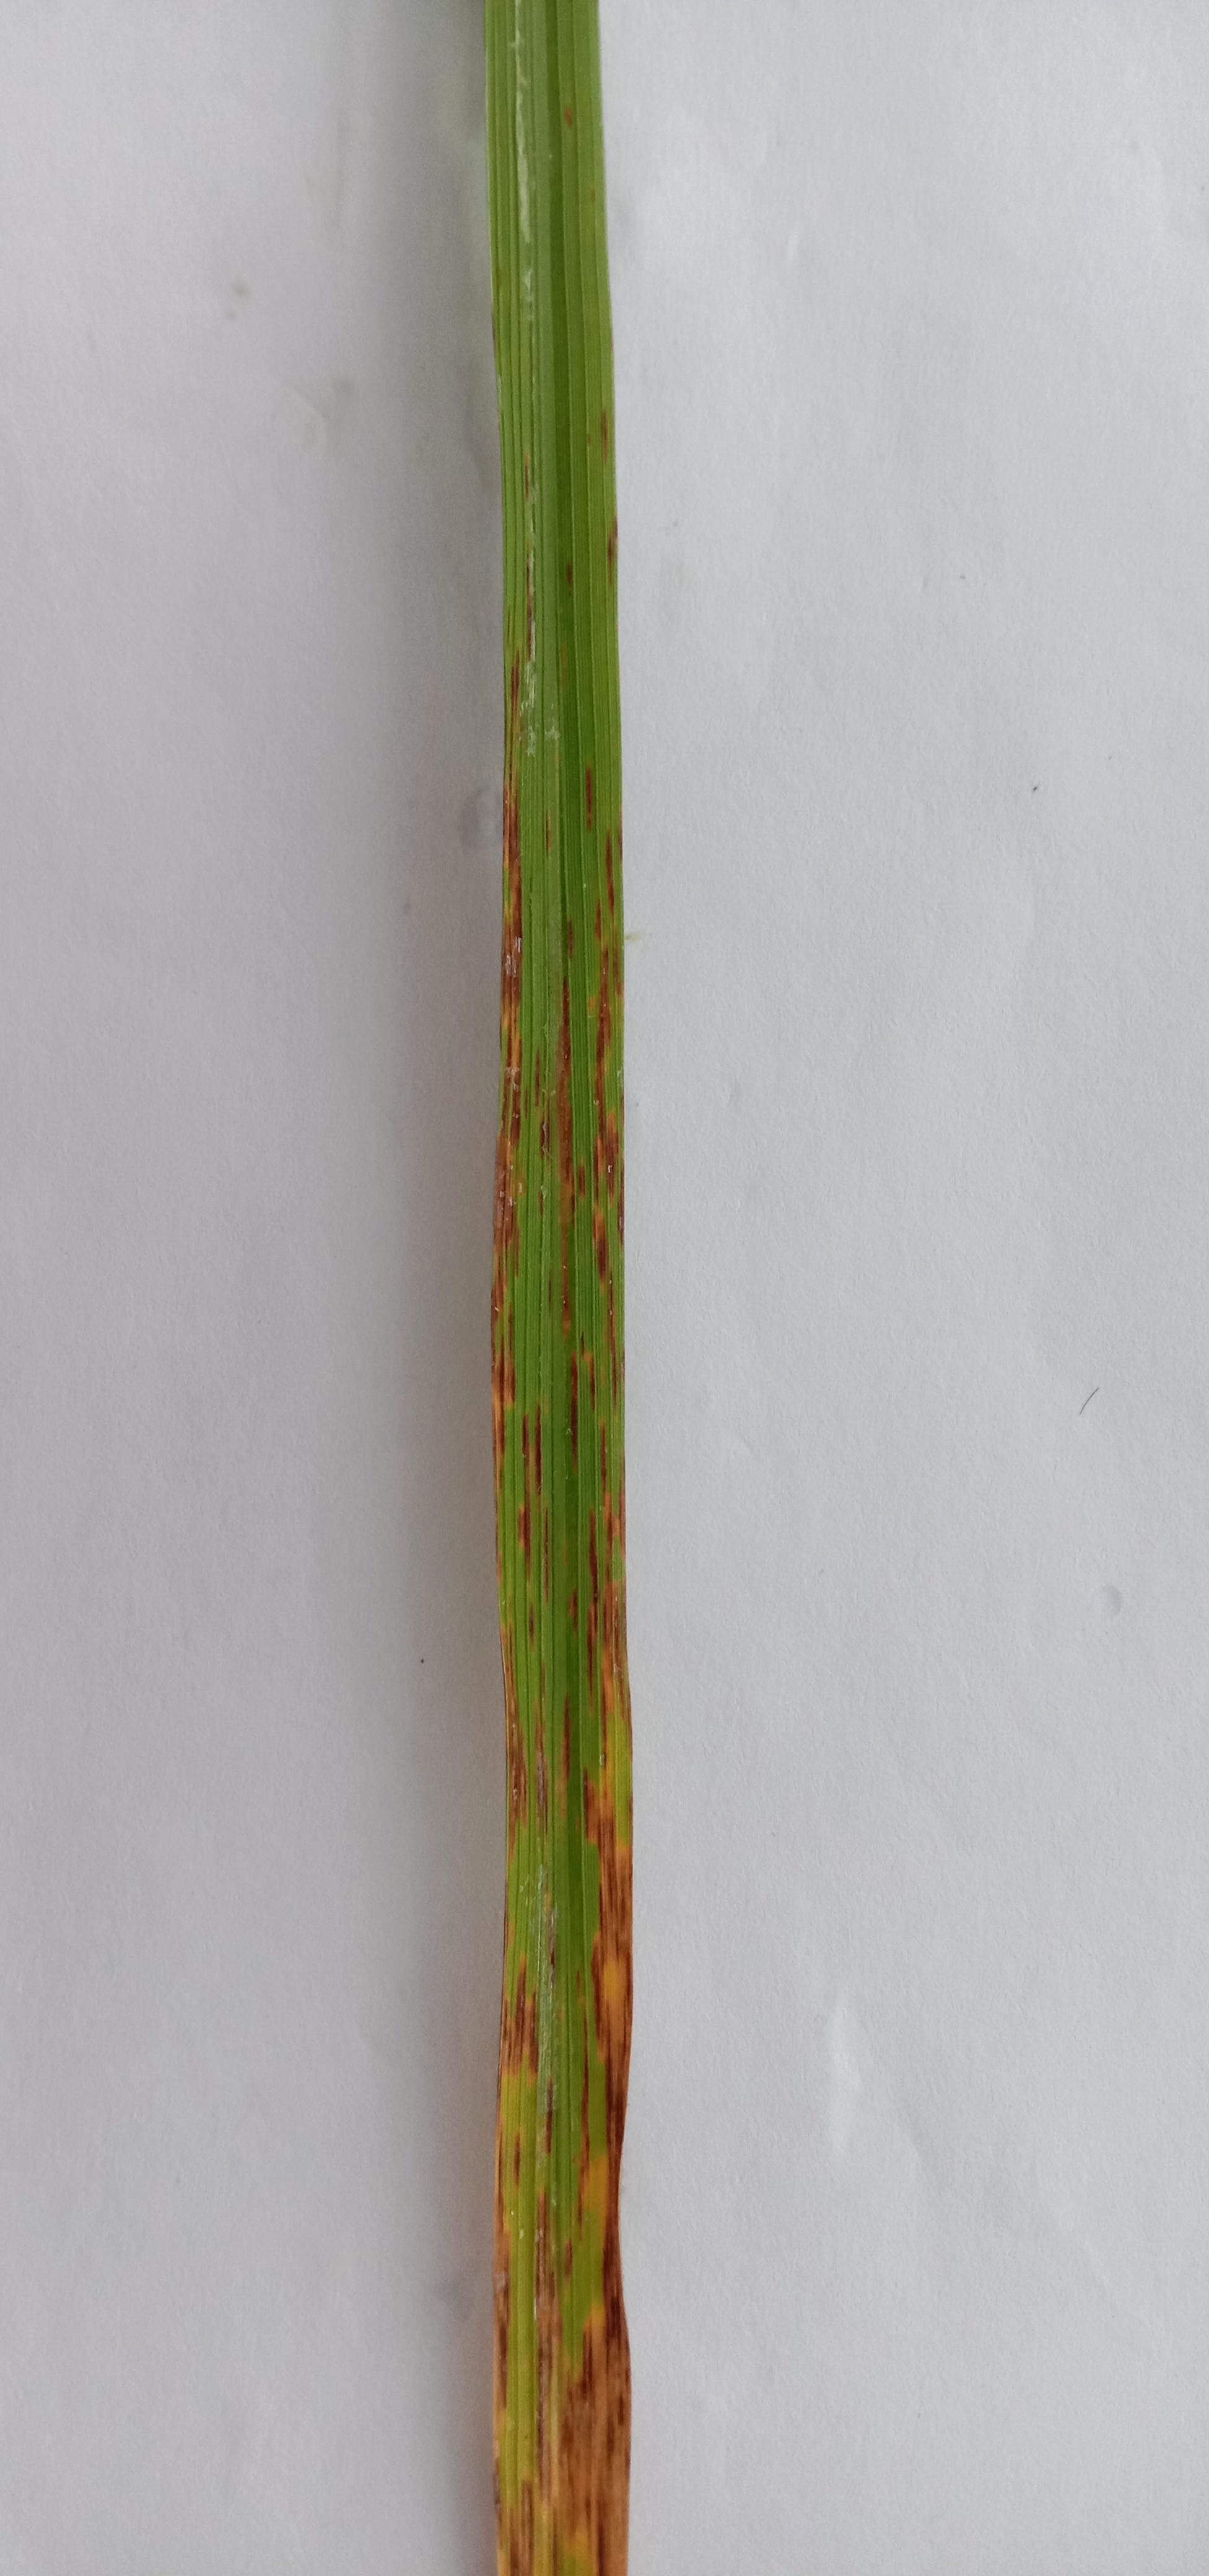
Label: Rice___Leaf_Blast